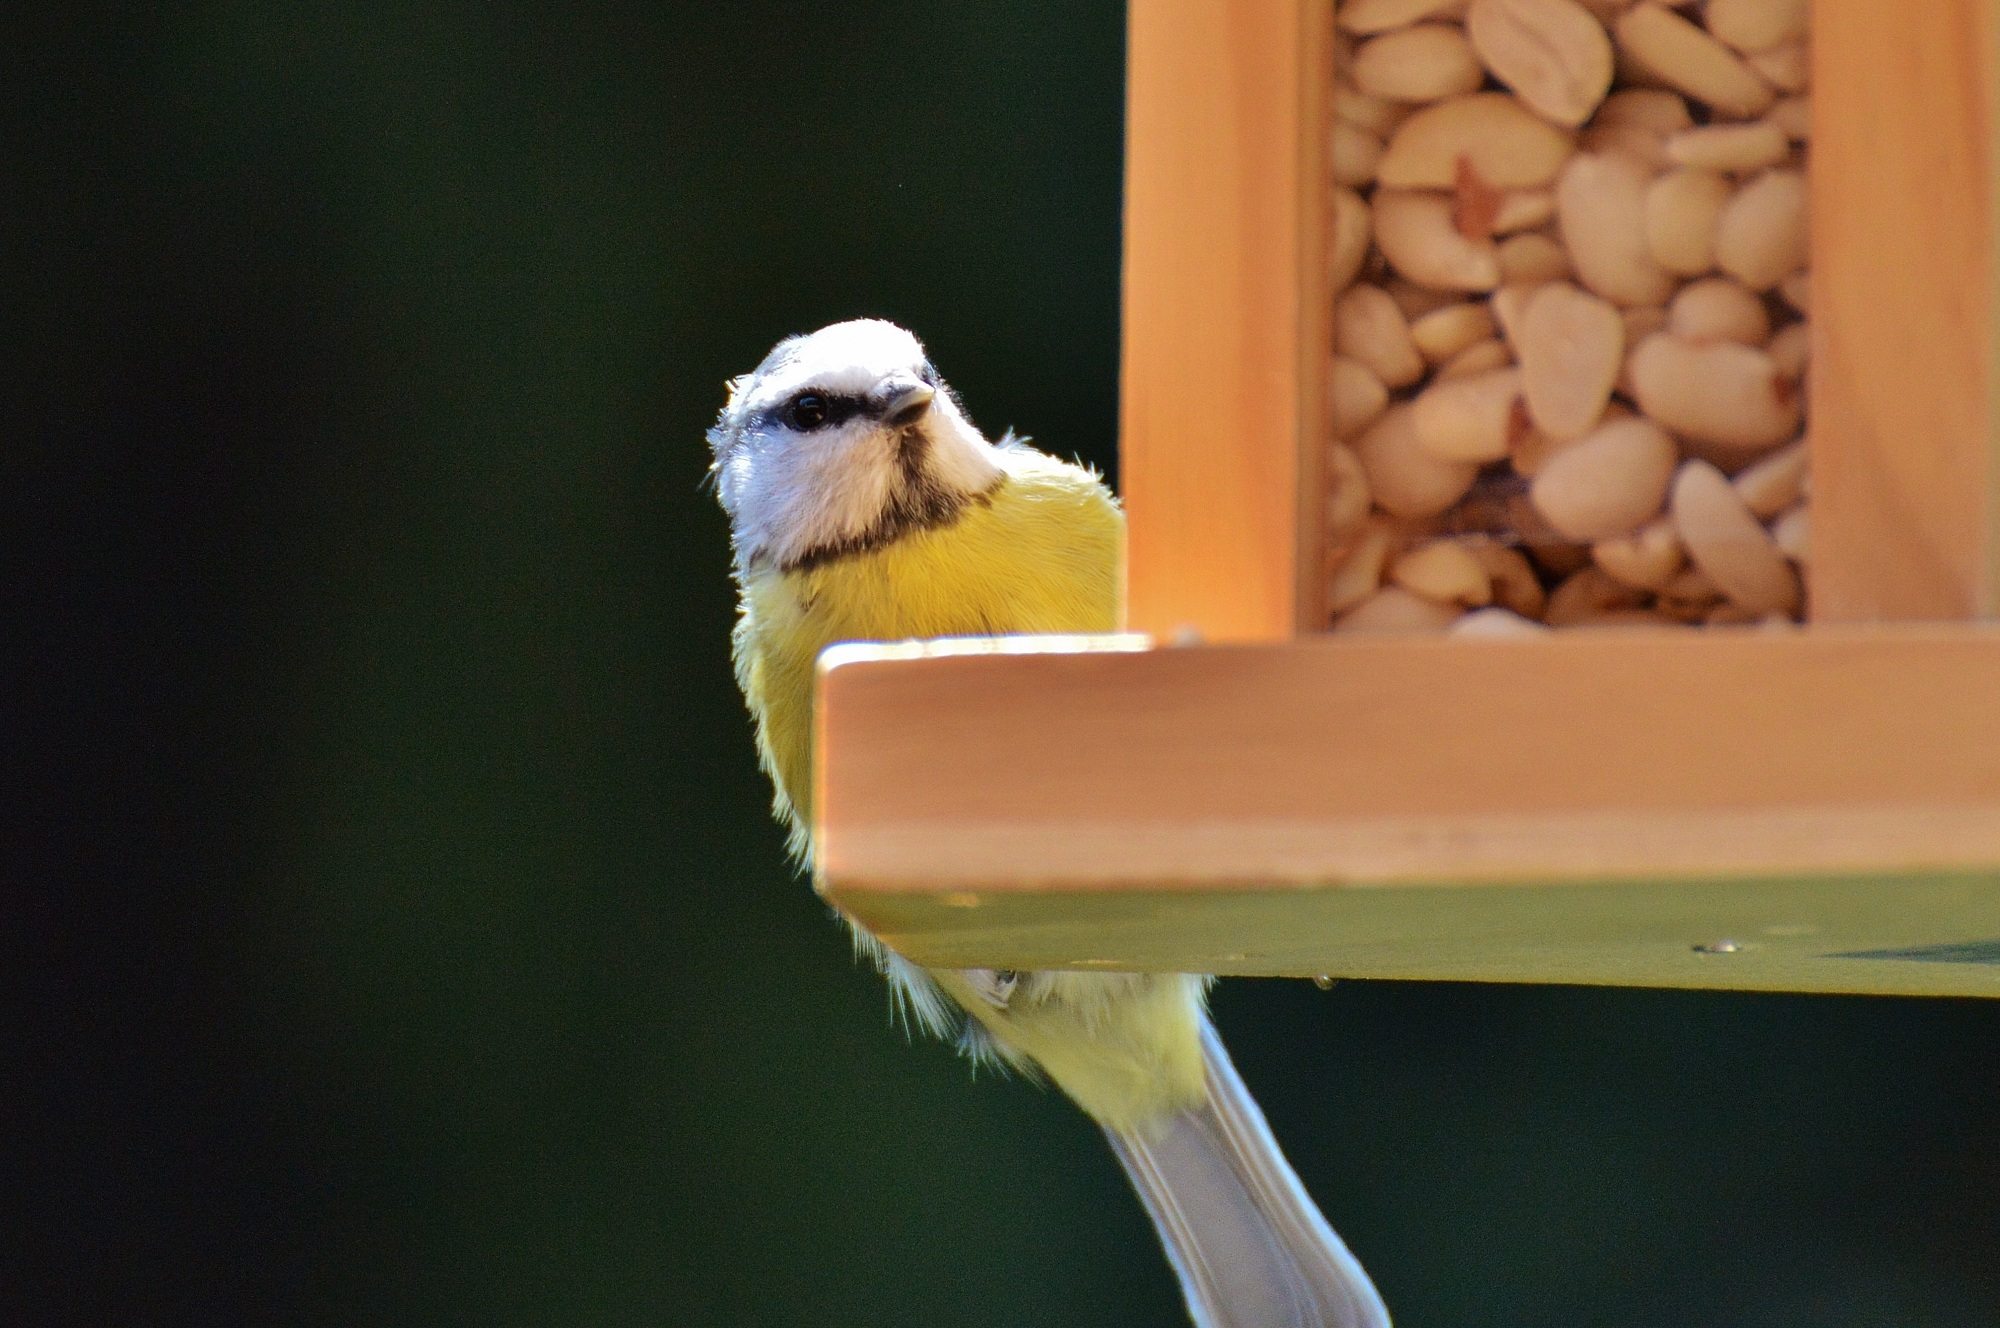
nature, bird, cute, wildlife, feed, beak, fauna, bird seed, plumage, vertebrate, finch, tit, peanuts, macro photography, depend, small bird, perching bird